Rodez

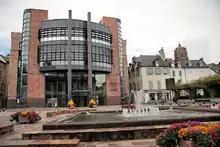
The city hall

Rodez is a city of more than two millennia: its existence dates back to the 5th century BC, when a Celtic tribe of Central Europe, the Ruteni, stopped in the south of Auvergne to found one of these characteristic oppida of the Gallic civilization, that of . Many elements of heritage bear witness to the Romanisation of Segodunum.